International relations (1814–1919)

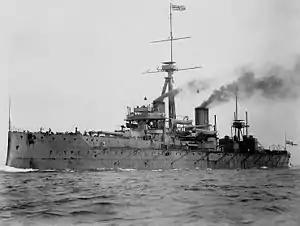
The British "Dreadnought" (1906) made all battleships obsolete because it had ten long-range 12-inch big guns, mechanical computer-like range finders, high speed turbine engines that could make 21 knots, and armour plates 11 inches thick.

The most decisive event emerged from the Anglo-Egyptian War, which resulted in the British occupation of Egypt for seven decades, even though the Ottoman Empire retained nominal ownership until 1914. France was seriously unhappy, having lost control of the canal that it built and financed and had dreamed of for decades. Germany, Austria, Russia, and Italy – and of course the Ottoman Empire itself—were all angered by London's unilateral intervention. Historian A.J.P. Taylor says that this "was a great event; indeed, the only real event in international relations between the Battle of Sedan and the defeat of Russia in the Russo-Japanese war."